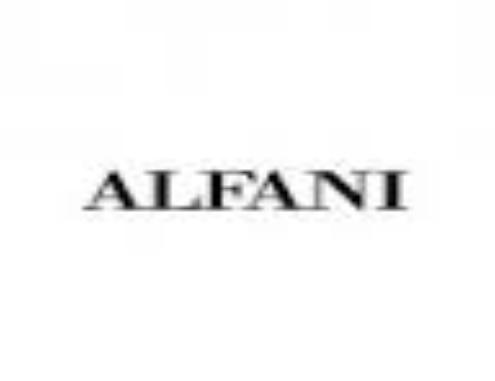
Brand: Alfani
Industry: Clothes